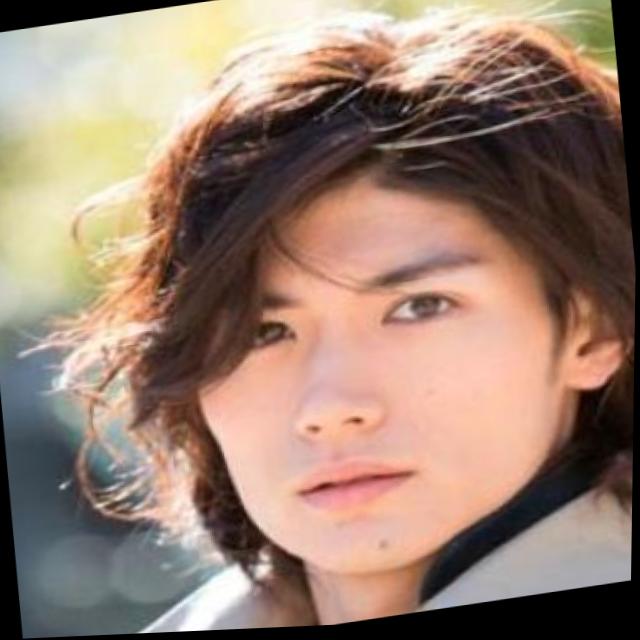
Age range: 21-44